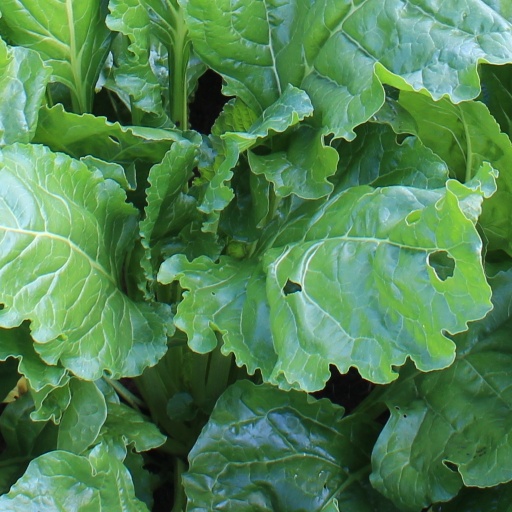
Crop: sugar beet